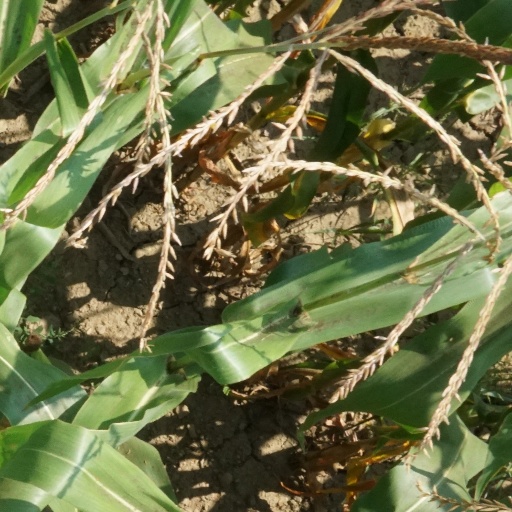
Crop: maize; corn